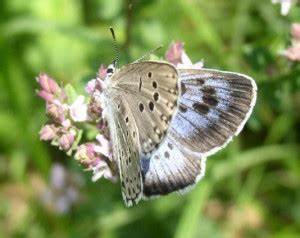
Label: butterfly